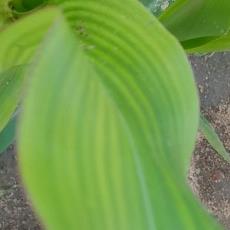
Crop: Maize
Condition: stripe-d